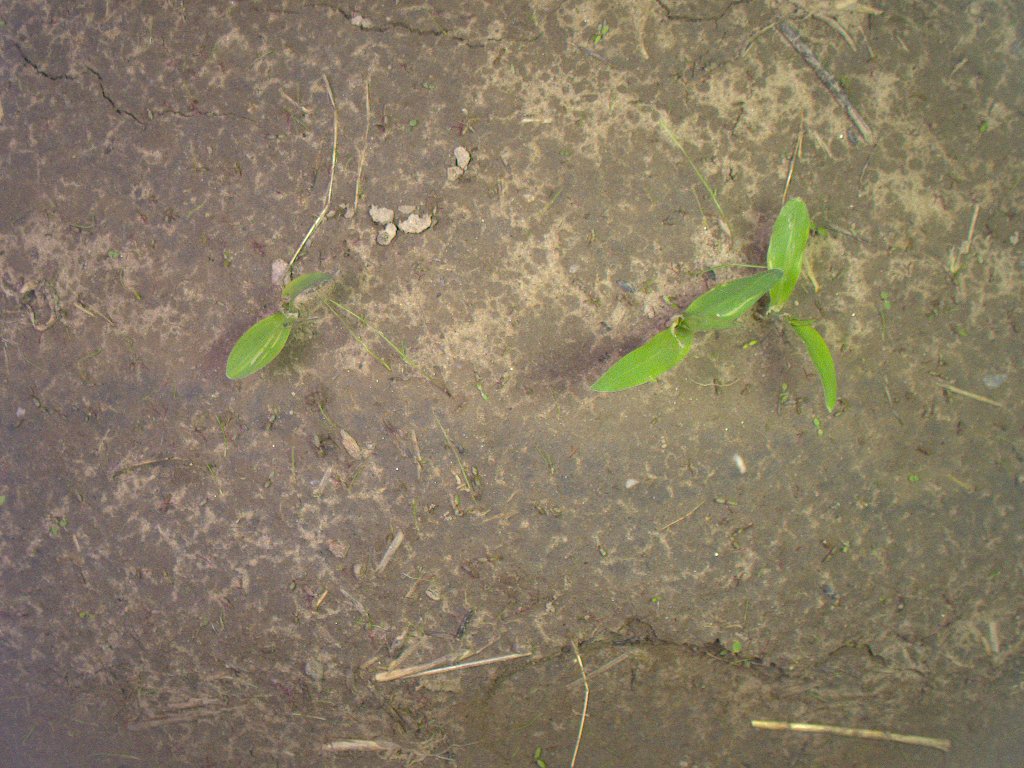
Crop: maize
Objects: maize, maize, maize, stem_maize, stem_maize, stem_maize